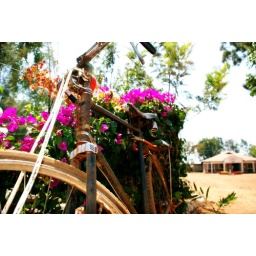
A bike leaning against a fence at a secondary school (high school) in Meru, Kenya